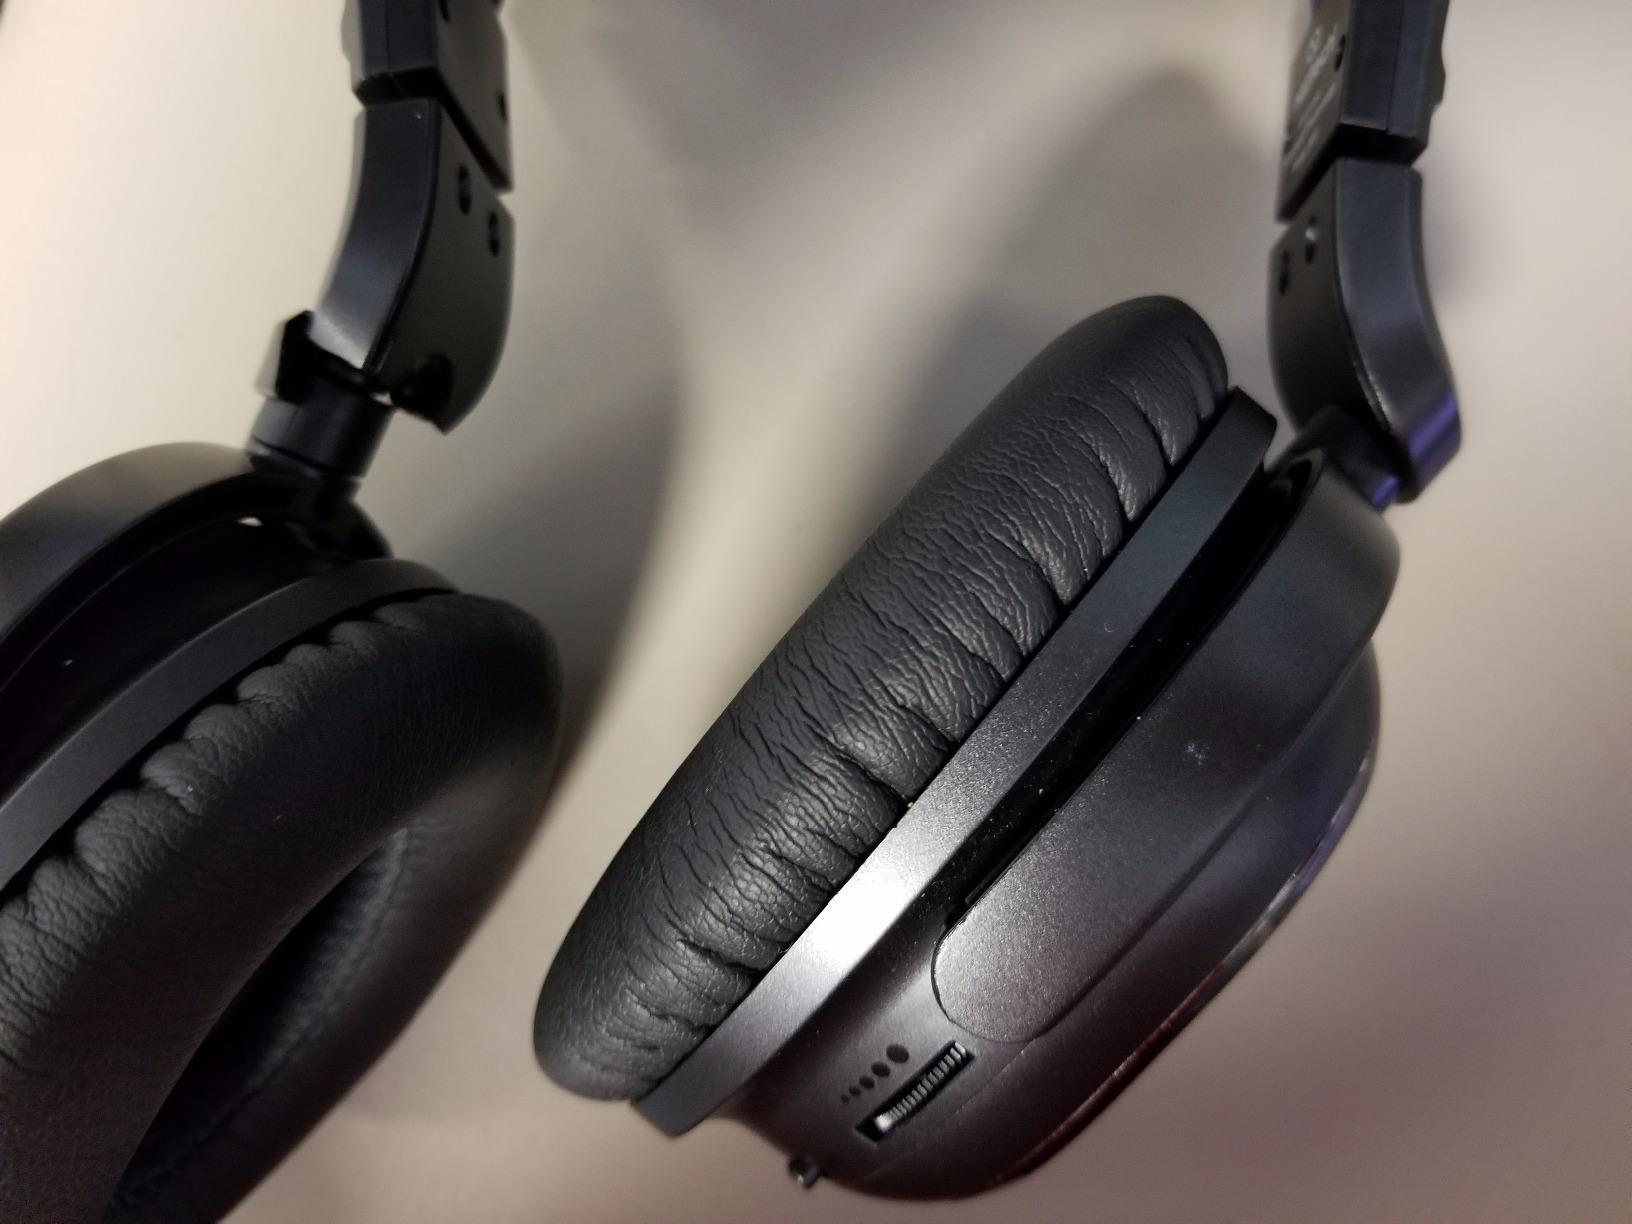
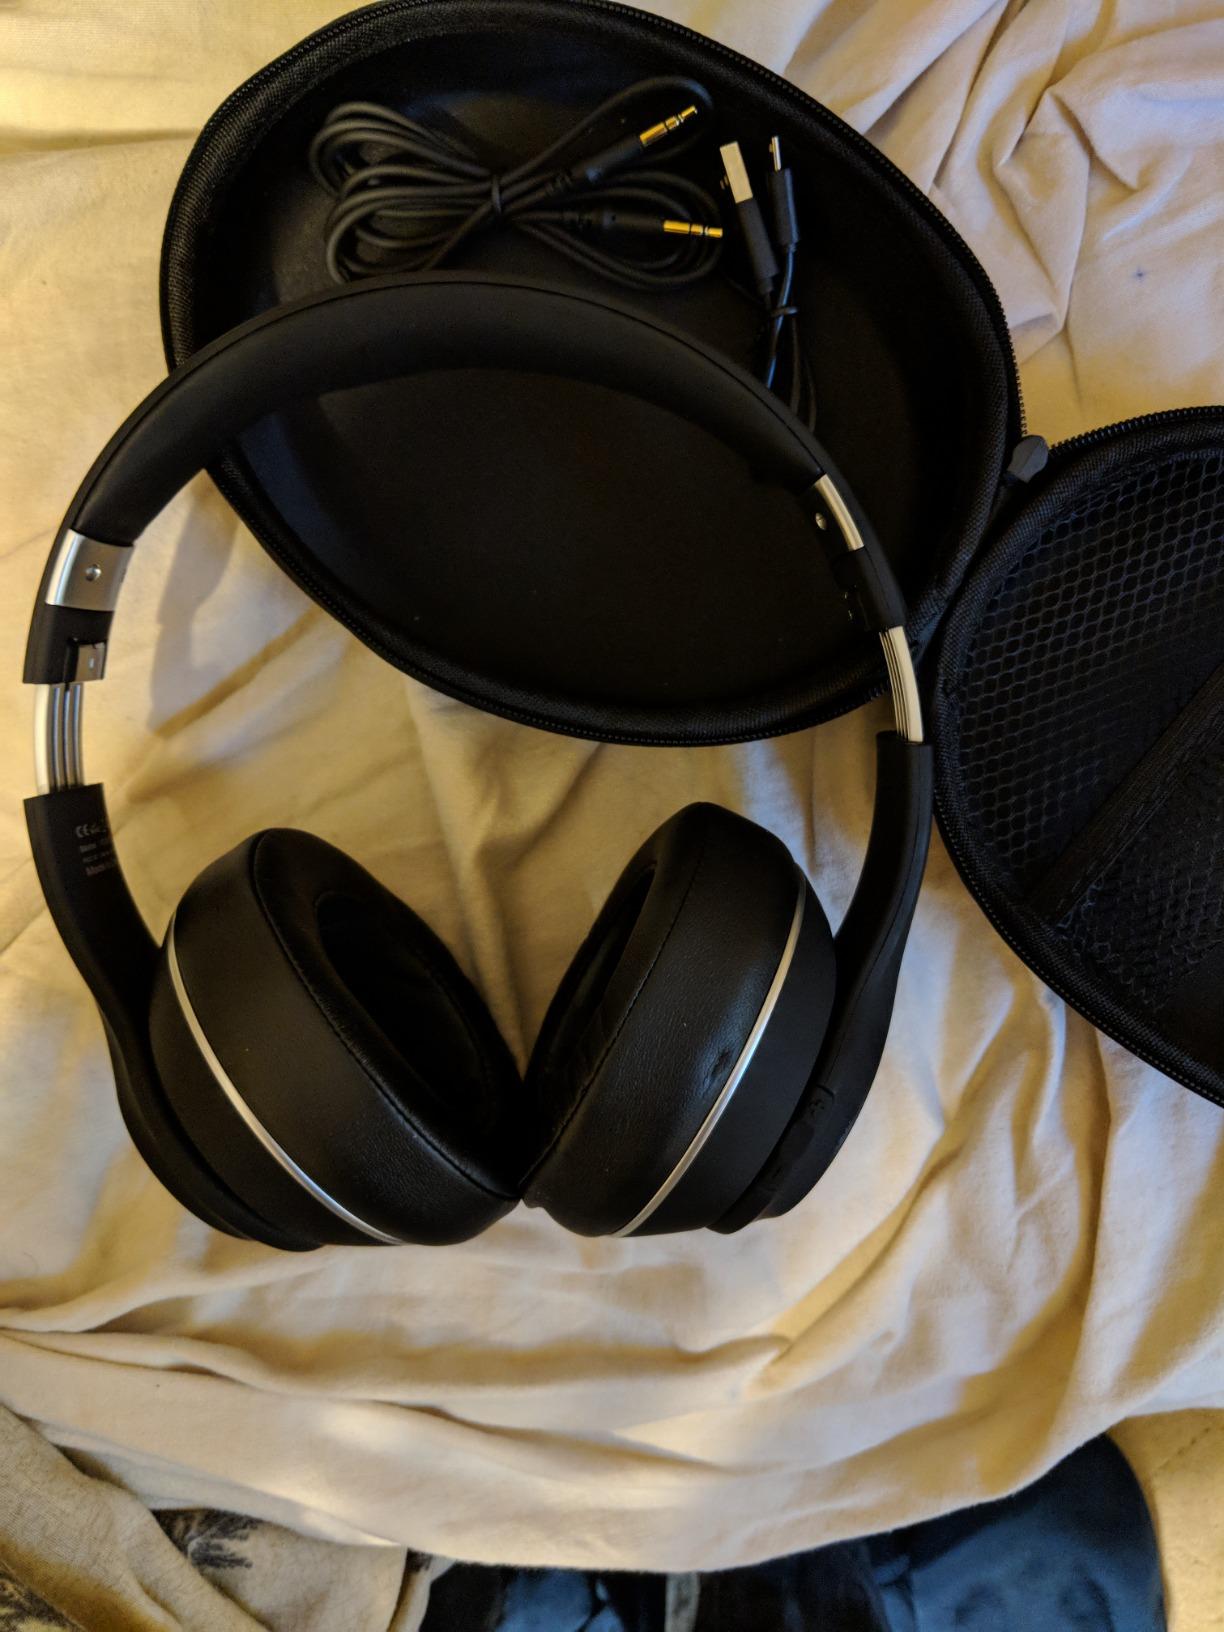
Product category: headphones
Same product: no